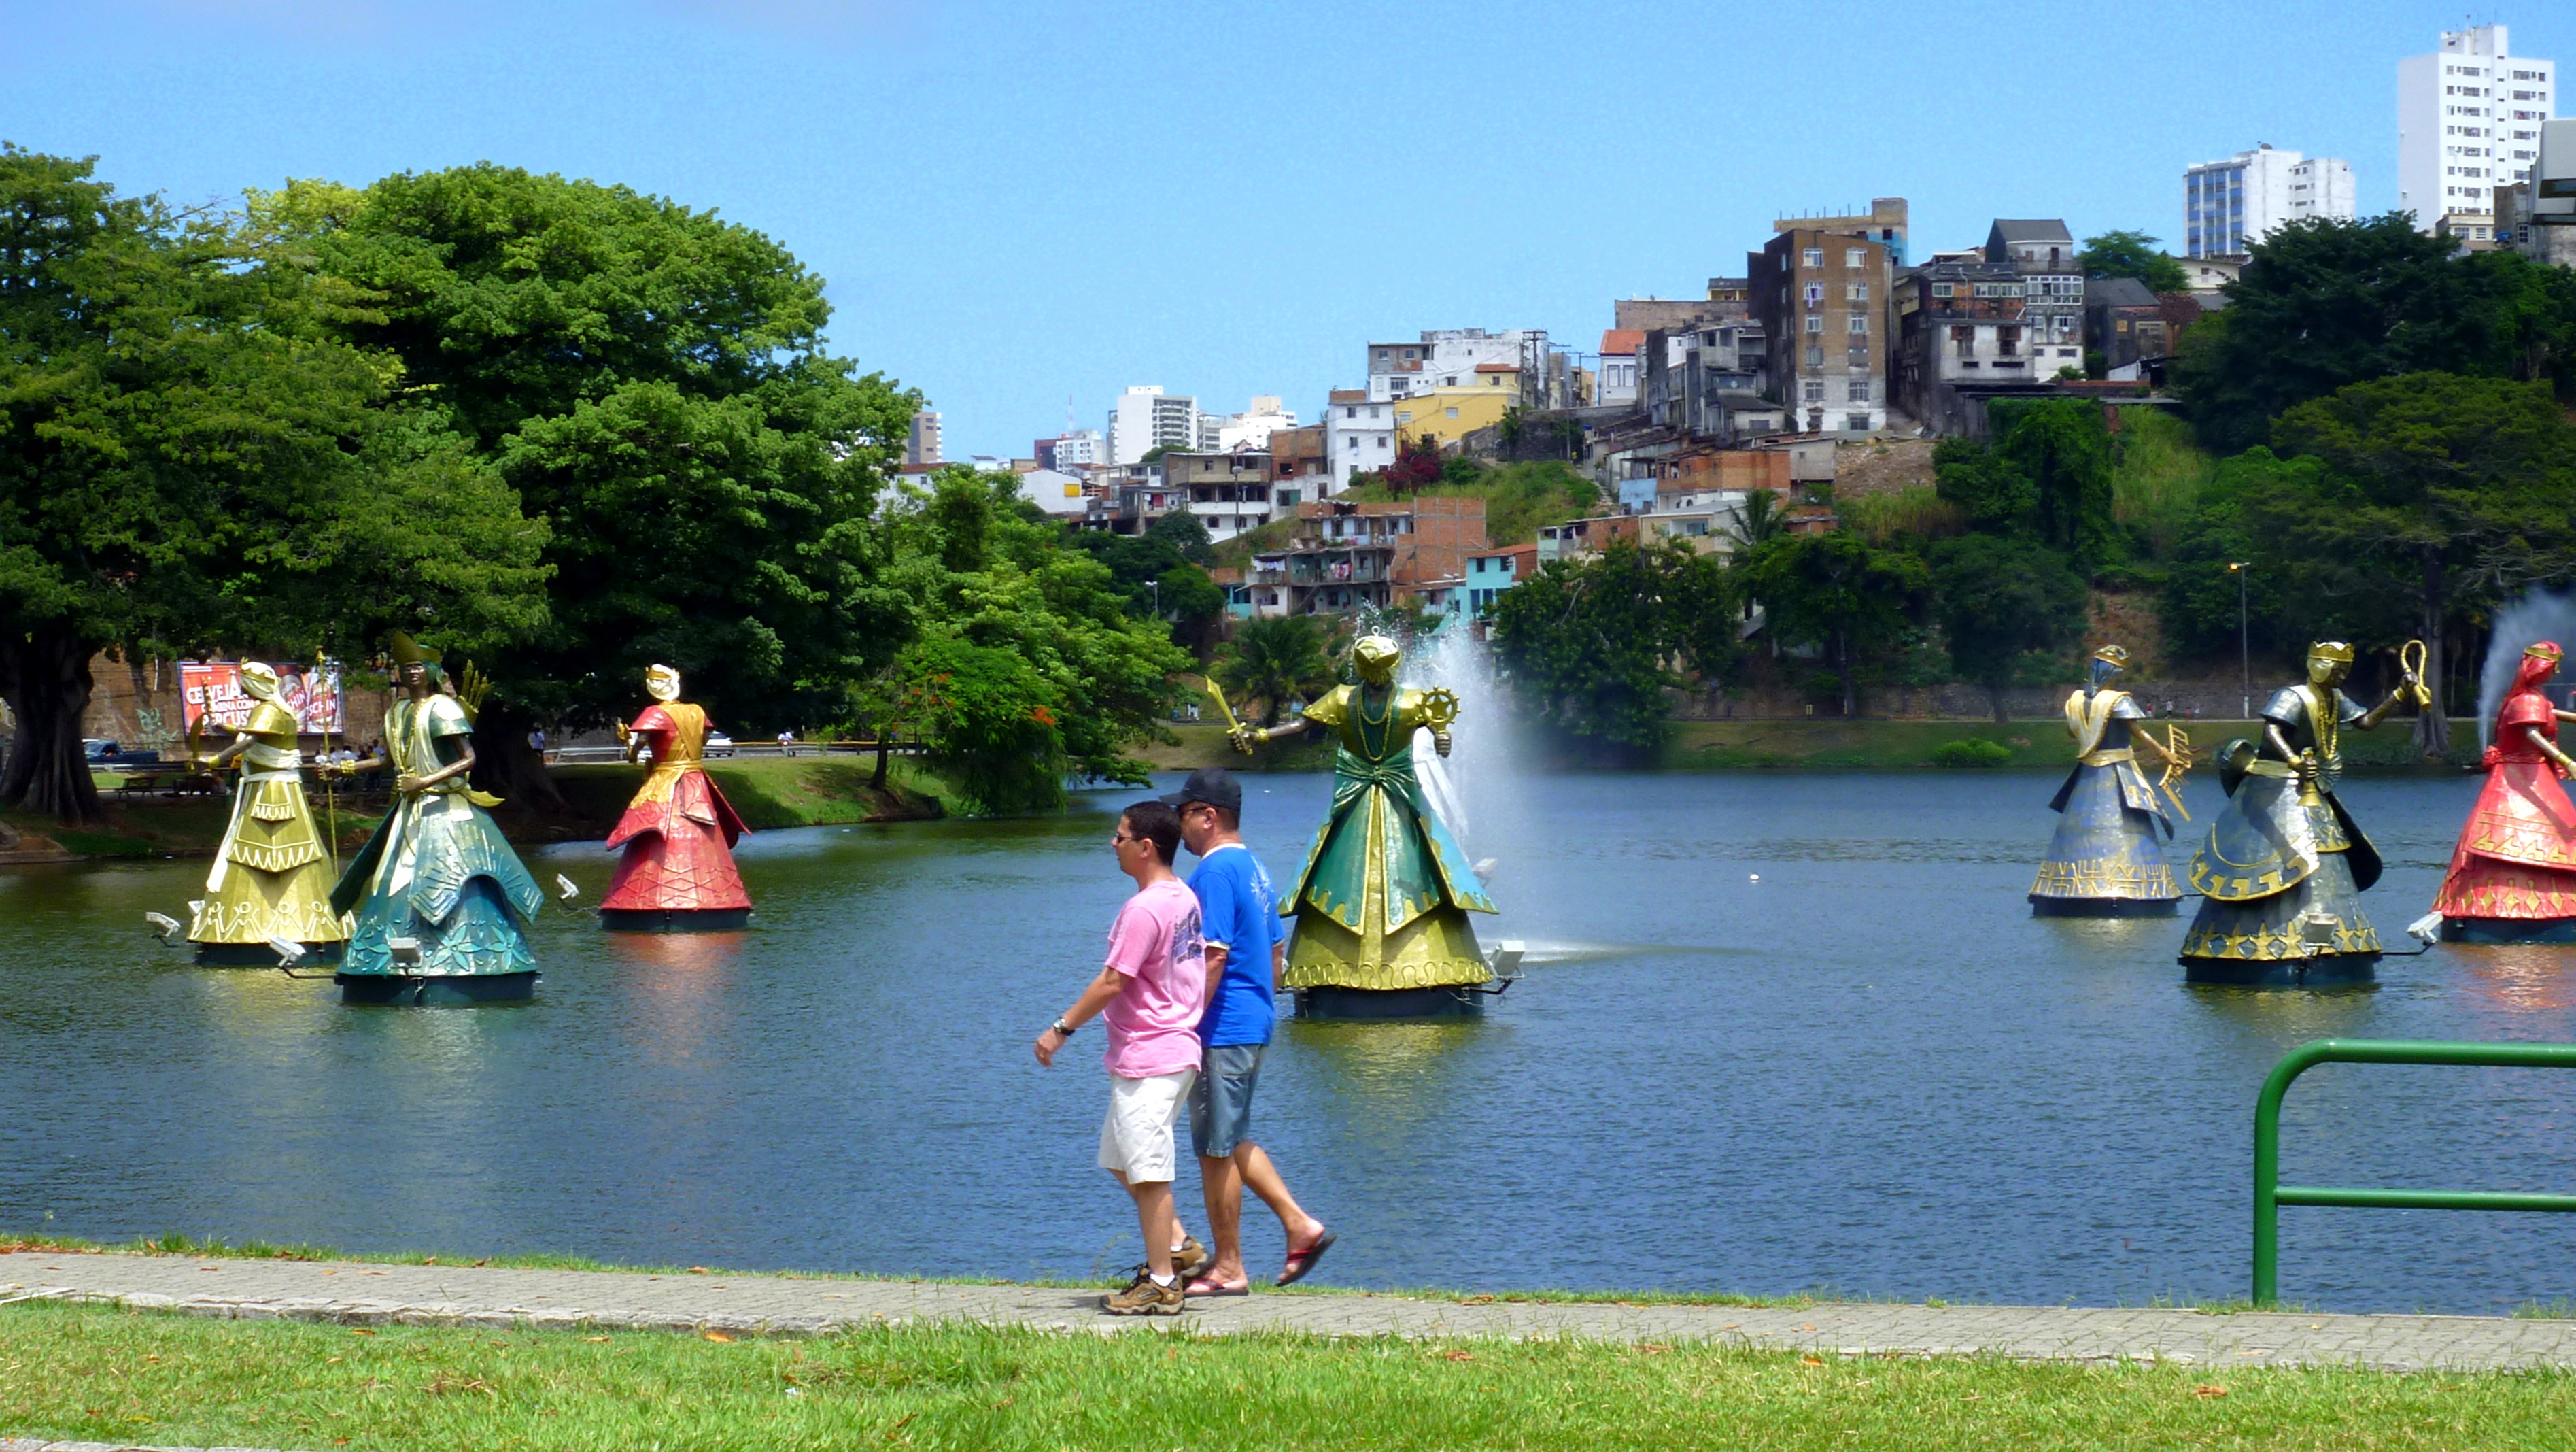
river, vacation, park, tourism, leisure, waterway, boating, playground, bahia, brasil, water park, salvador